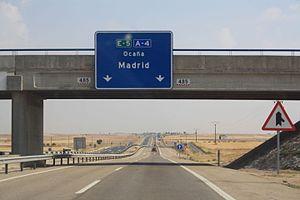
A-4 au niveau de Madrid
L'Autovía del Sur A-4 appelé aussi « Autoroute d'Andalousie » est une voie rapide qui suit le tracé de la route nationale N-IV desservant les différentes grandes villes du sud de l'Espagne. Elle fait 660 km de long.